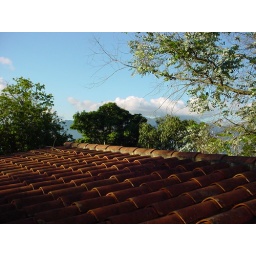
The roof of my house in Caracas